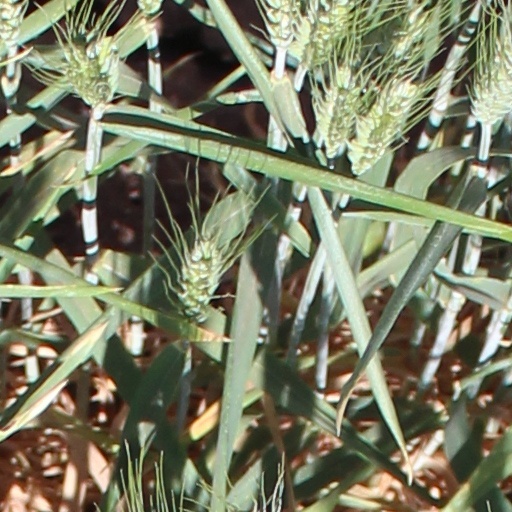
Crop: wheat